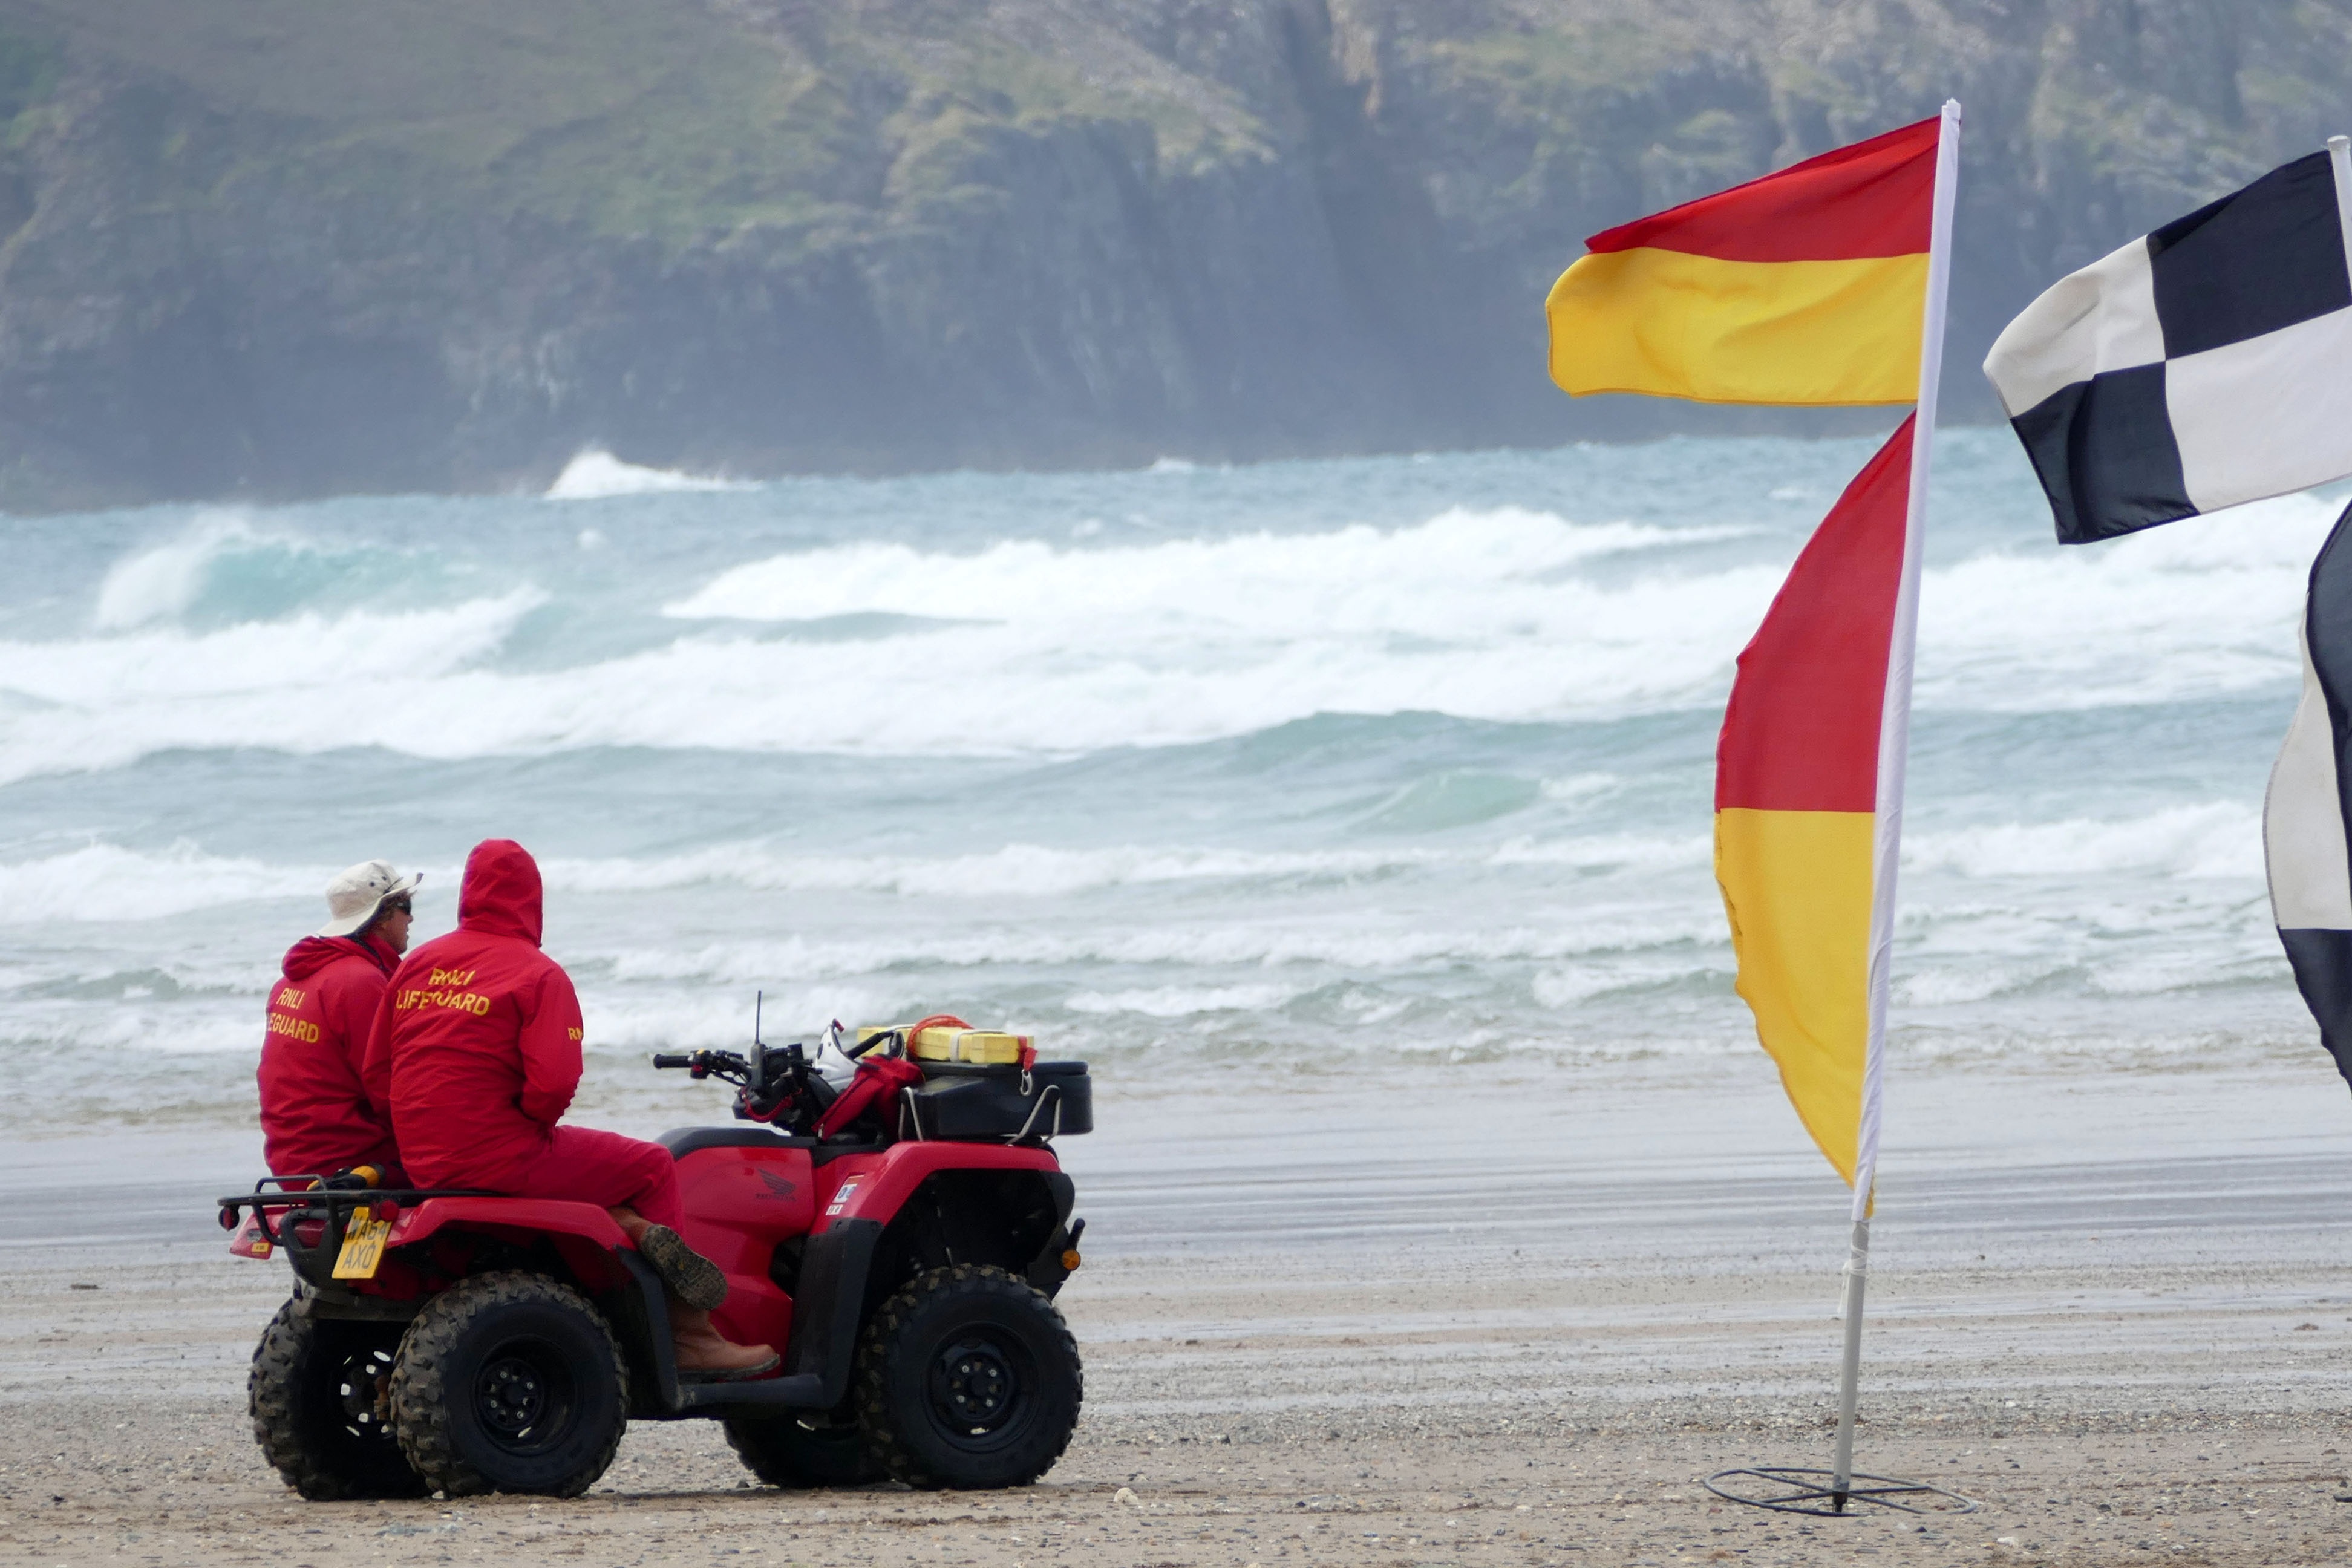
beach, landscape, sea, coast, water, sand, ocean, horizon, sky, sun, ring, round, shore, wind, lifeguard, summer, vacation, coastline, swim, red, vehicle, equipment, blue, extreme sport, tourism, toy, swimming, life, help, sunny, buoy, sports, mexico, safety, protection, guard, rescue, lifebuoy, lifesaver, saver, life guard, sos, aid